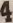
Number: 4